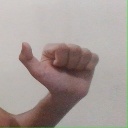
अक्षर: त